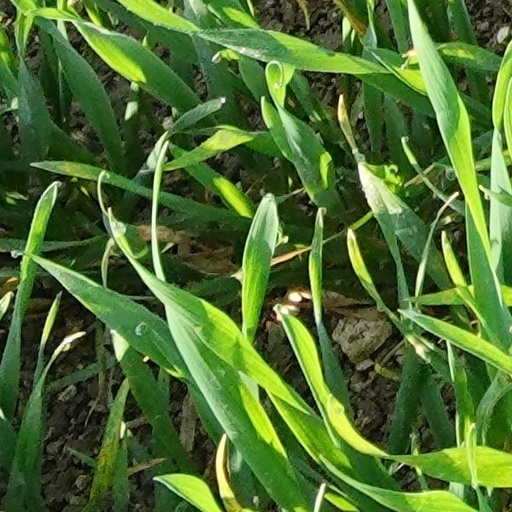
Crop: wheat